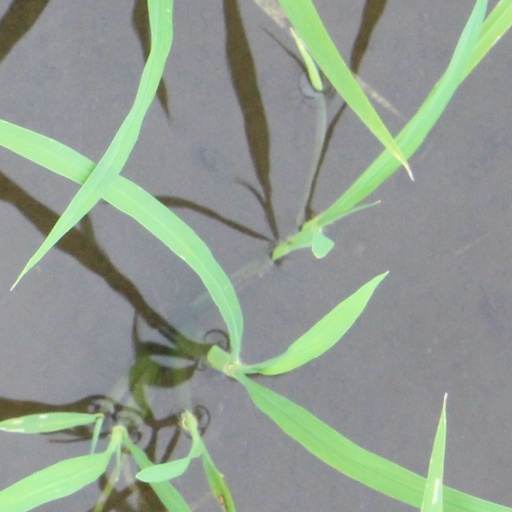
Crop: rice